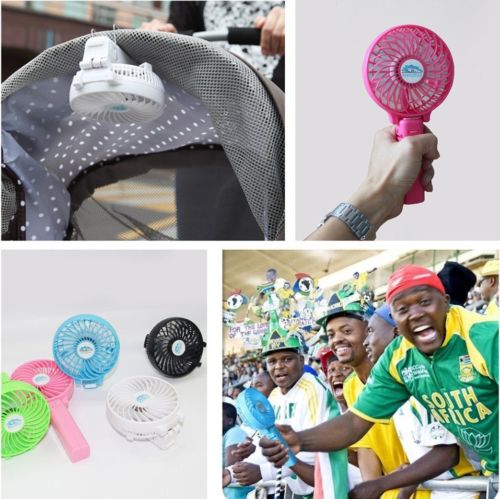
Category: fan